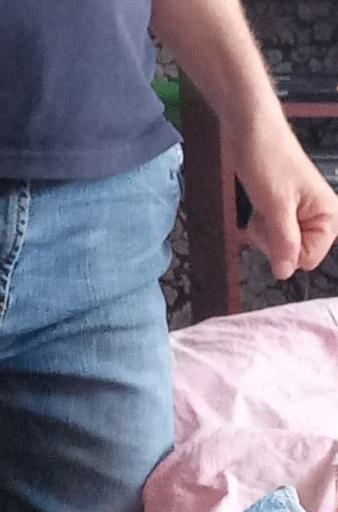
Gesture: no_gesture